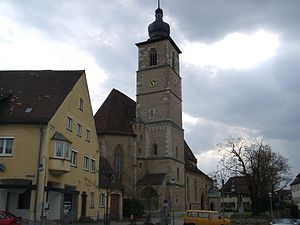
Crailsheim
Crailsheim
Crailsheim er en by i den nordøstlige del af den tyske delstat Baden-Württemberg med omkring 32.000 indbyggere og et areal på 109,08 km².